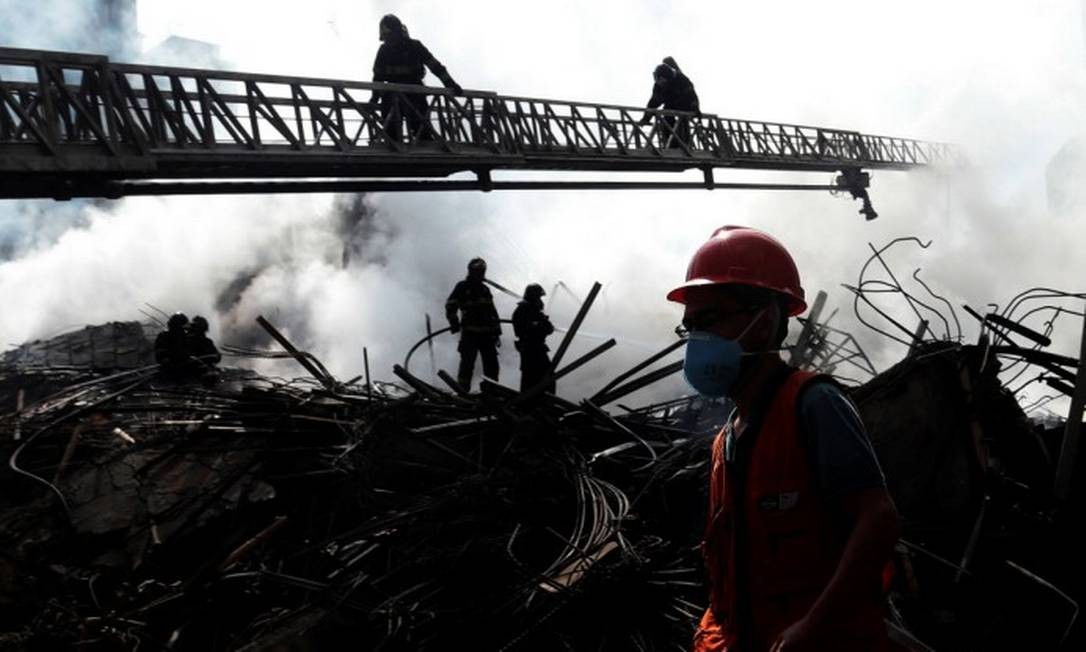
Fire: no
Smoke: yes